CEFCU Stadium

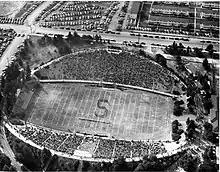
Spartan Stadium, 1950s

CEFCU stadium officially opened in 1933 as a 4,000-seat facility. The stadium featured large berms on the east, west, north and south sides of the field, which gave the stadium a "sunken bowl" appearance. The stadium's seating capacity was increased to 8,500 in 1936, and later expanded incrementally to a total seating capacity of just over 18,000 by 1948. The most recent additions came in the 1980s when the capacity of the stadium was expanded from approximately 18,000 to just over 31,000 by adding end zone bleachers, an upper deck and boxes on the west side.